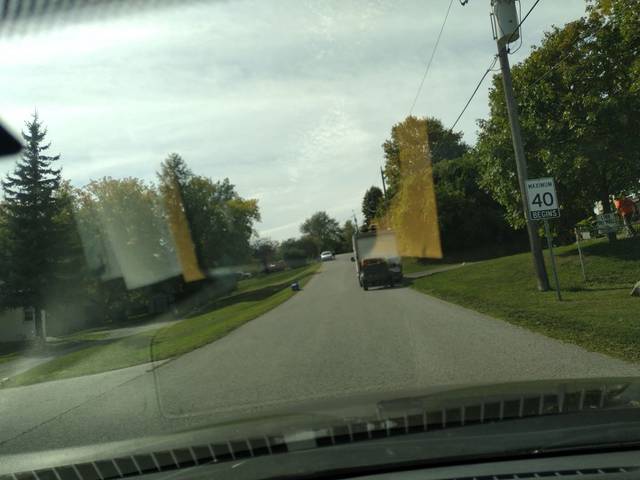
Region: Canada
Coordinates: 44.21, -79.466